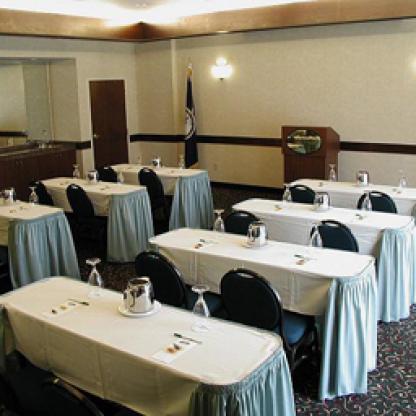
Scene: Indoor